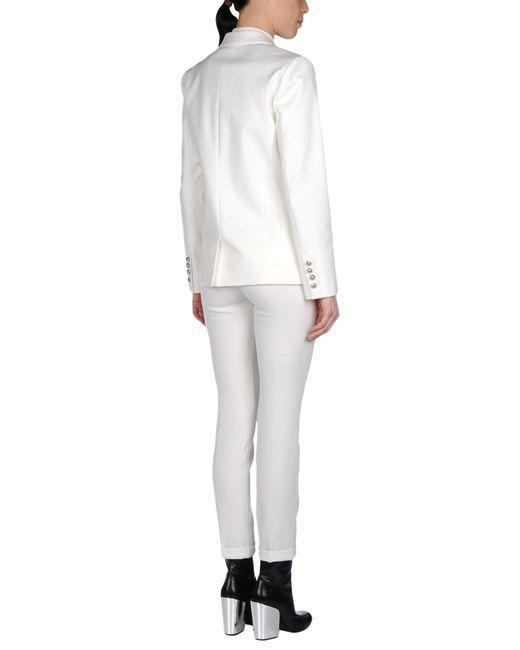
Weißer stylischer Slim Fit Mantel und Hose für Damen